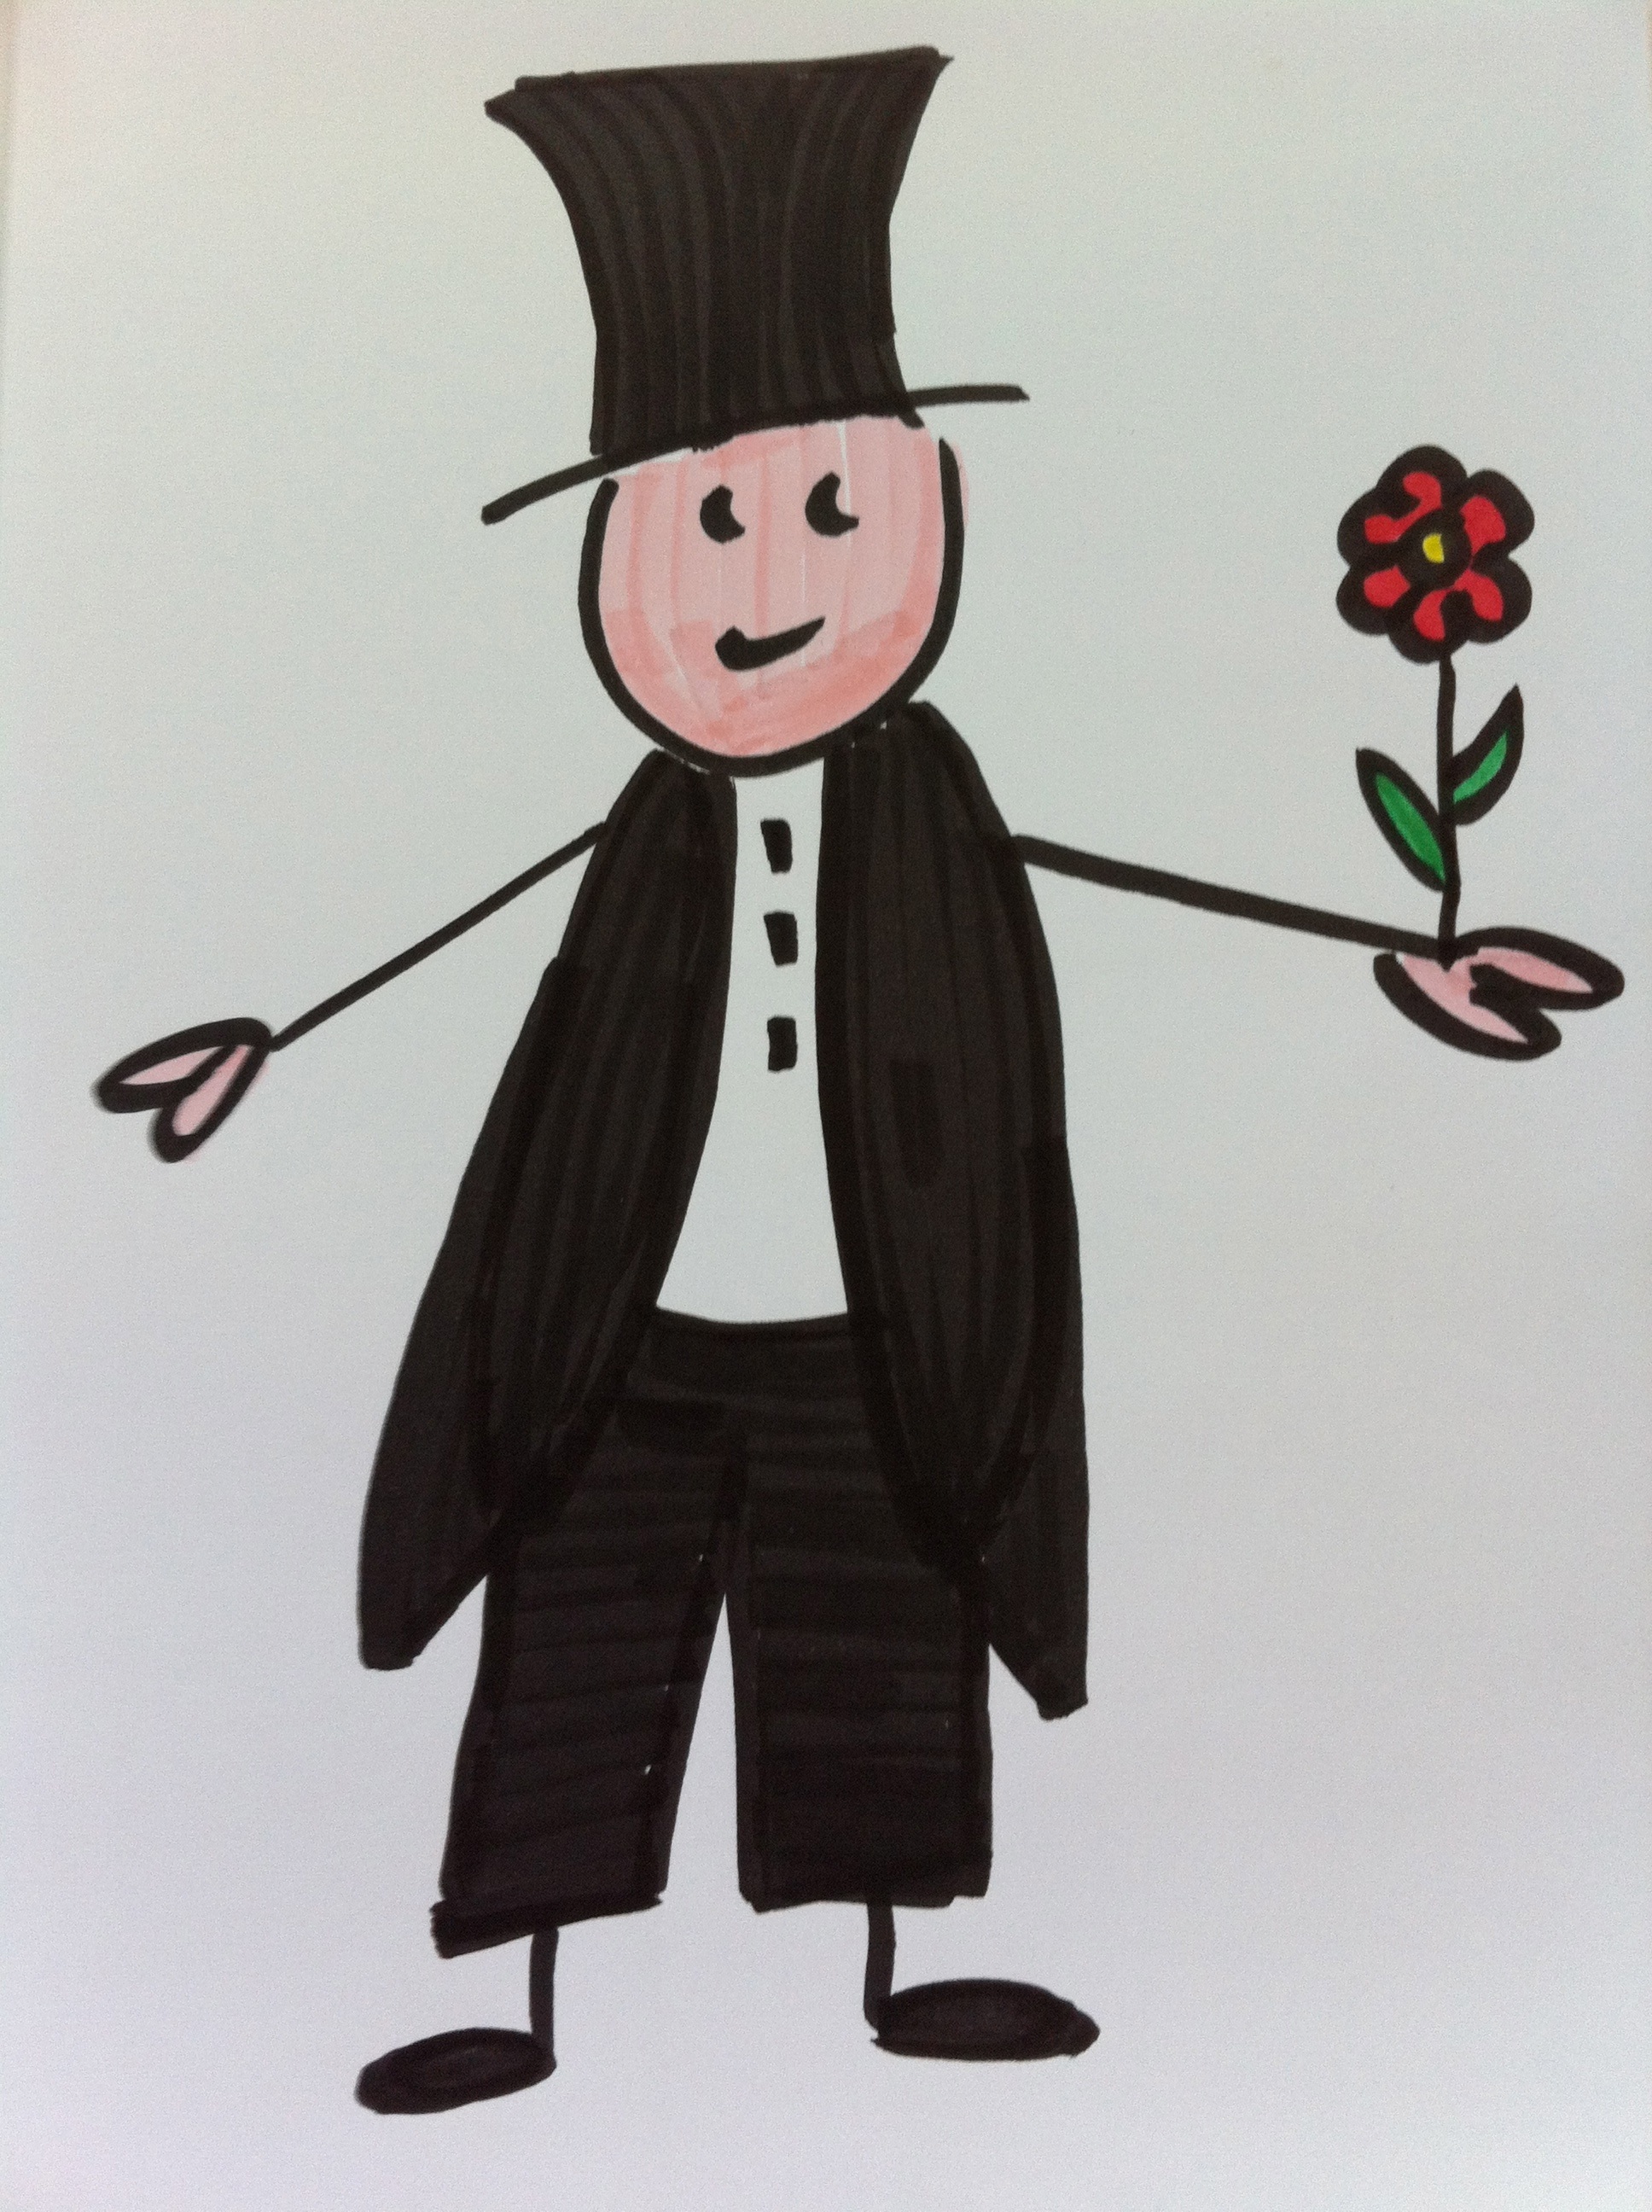
groom, art, sketch, drawing, illustration, snowman, moustache, kindergarten, cartoon, stick figure